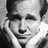
Emotion: neutral